Chemorepulsion

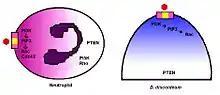
Along the PIP3 gradient, the signaling pathway is highly conserved between "D.discoideum" and human neutrophils

Inflammation is one of the first responses of the immune system to infection or irritation. The response is stimulated by chemical factors released by injured cells. These chemical factors induce all associated inflammatory symptoms by sensitizing pain receptors, causing vasodilation of the blood vessels at the scene, and attracting phagocytes.